AMC Matador

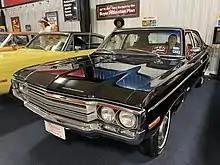
1971 Matador sedan

For the 1974 model year, the Matador models underwent a significant redesign, partly driven by evolving U.S. safety and crash regulations. The most dramatic transformation occurred with the two-door body style. Recognizing the hardtop's sluggish sales in a market segment dominated by two-door popularity and profitability for the other automakers, AMC replaced the pillarless model's boxy appearance that shared its design with the four-door versions with a sleek, aerodynamic coupe. The entirely new, longer, wider, and lower pillared model was aimed to capitalize on the burgeoning market for plush mid-size coupes that emerged after the muscle car era.